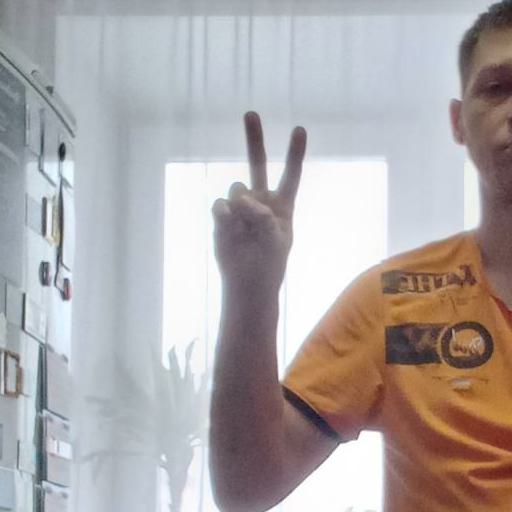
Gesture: peace